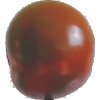
Label: Tomato Maroon 1